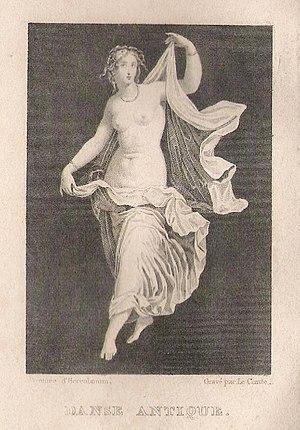
Élise Voïart, Essai sur la danse (1823)
On trouvera ci-après une liste de livres relatifs à la danse, au ballet, à l'histoire de la danse, etc., classés par auteur. On se limitera à citer l'édition originale.